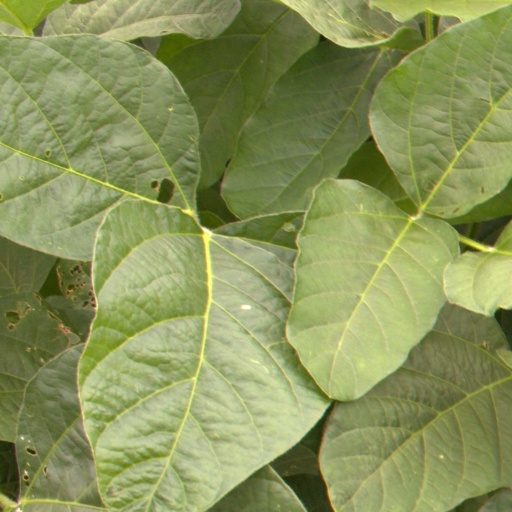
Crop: soybean